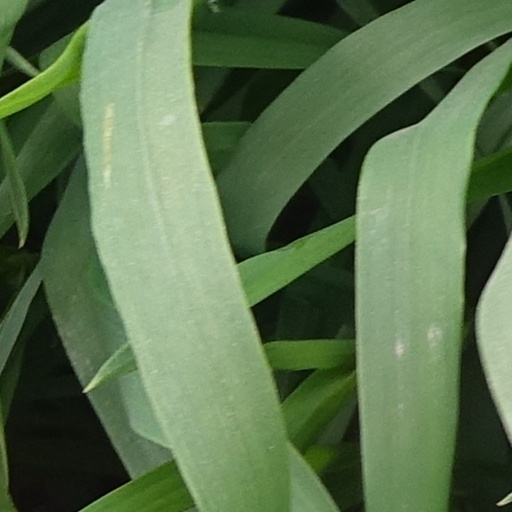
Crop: wheat